Wilhelm Fahrmbacher

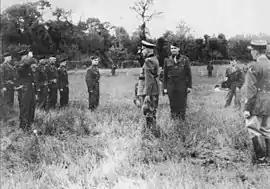

On 7 May 1945, with Germany's unconditional surrender, German and American forces met near Étel to arrange a truce, preparatory to the surrender of the German forces in the Lorient fortress. Three days later, a surrender ceremony took place near Caudan, during which Fahrmbacher formally surrendered his forces to General Herman F. Kramer of the US 66th Infantry Division.